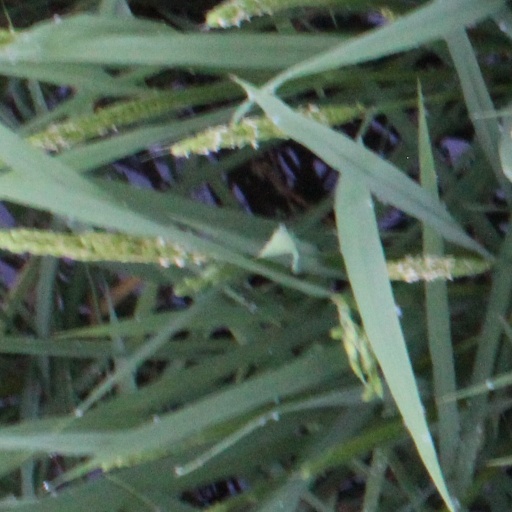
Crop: rice